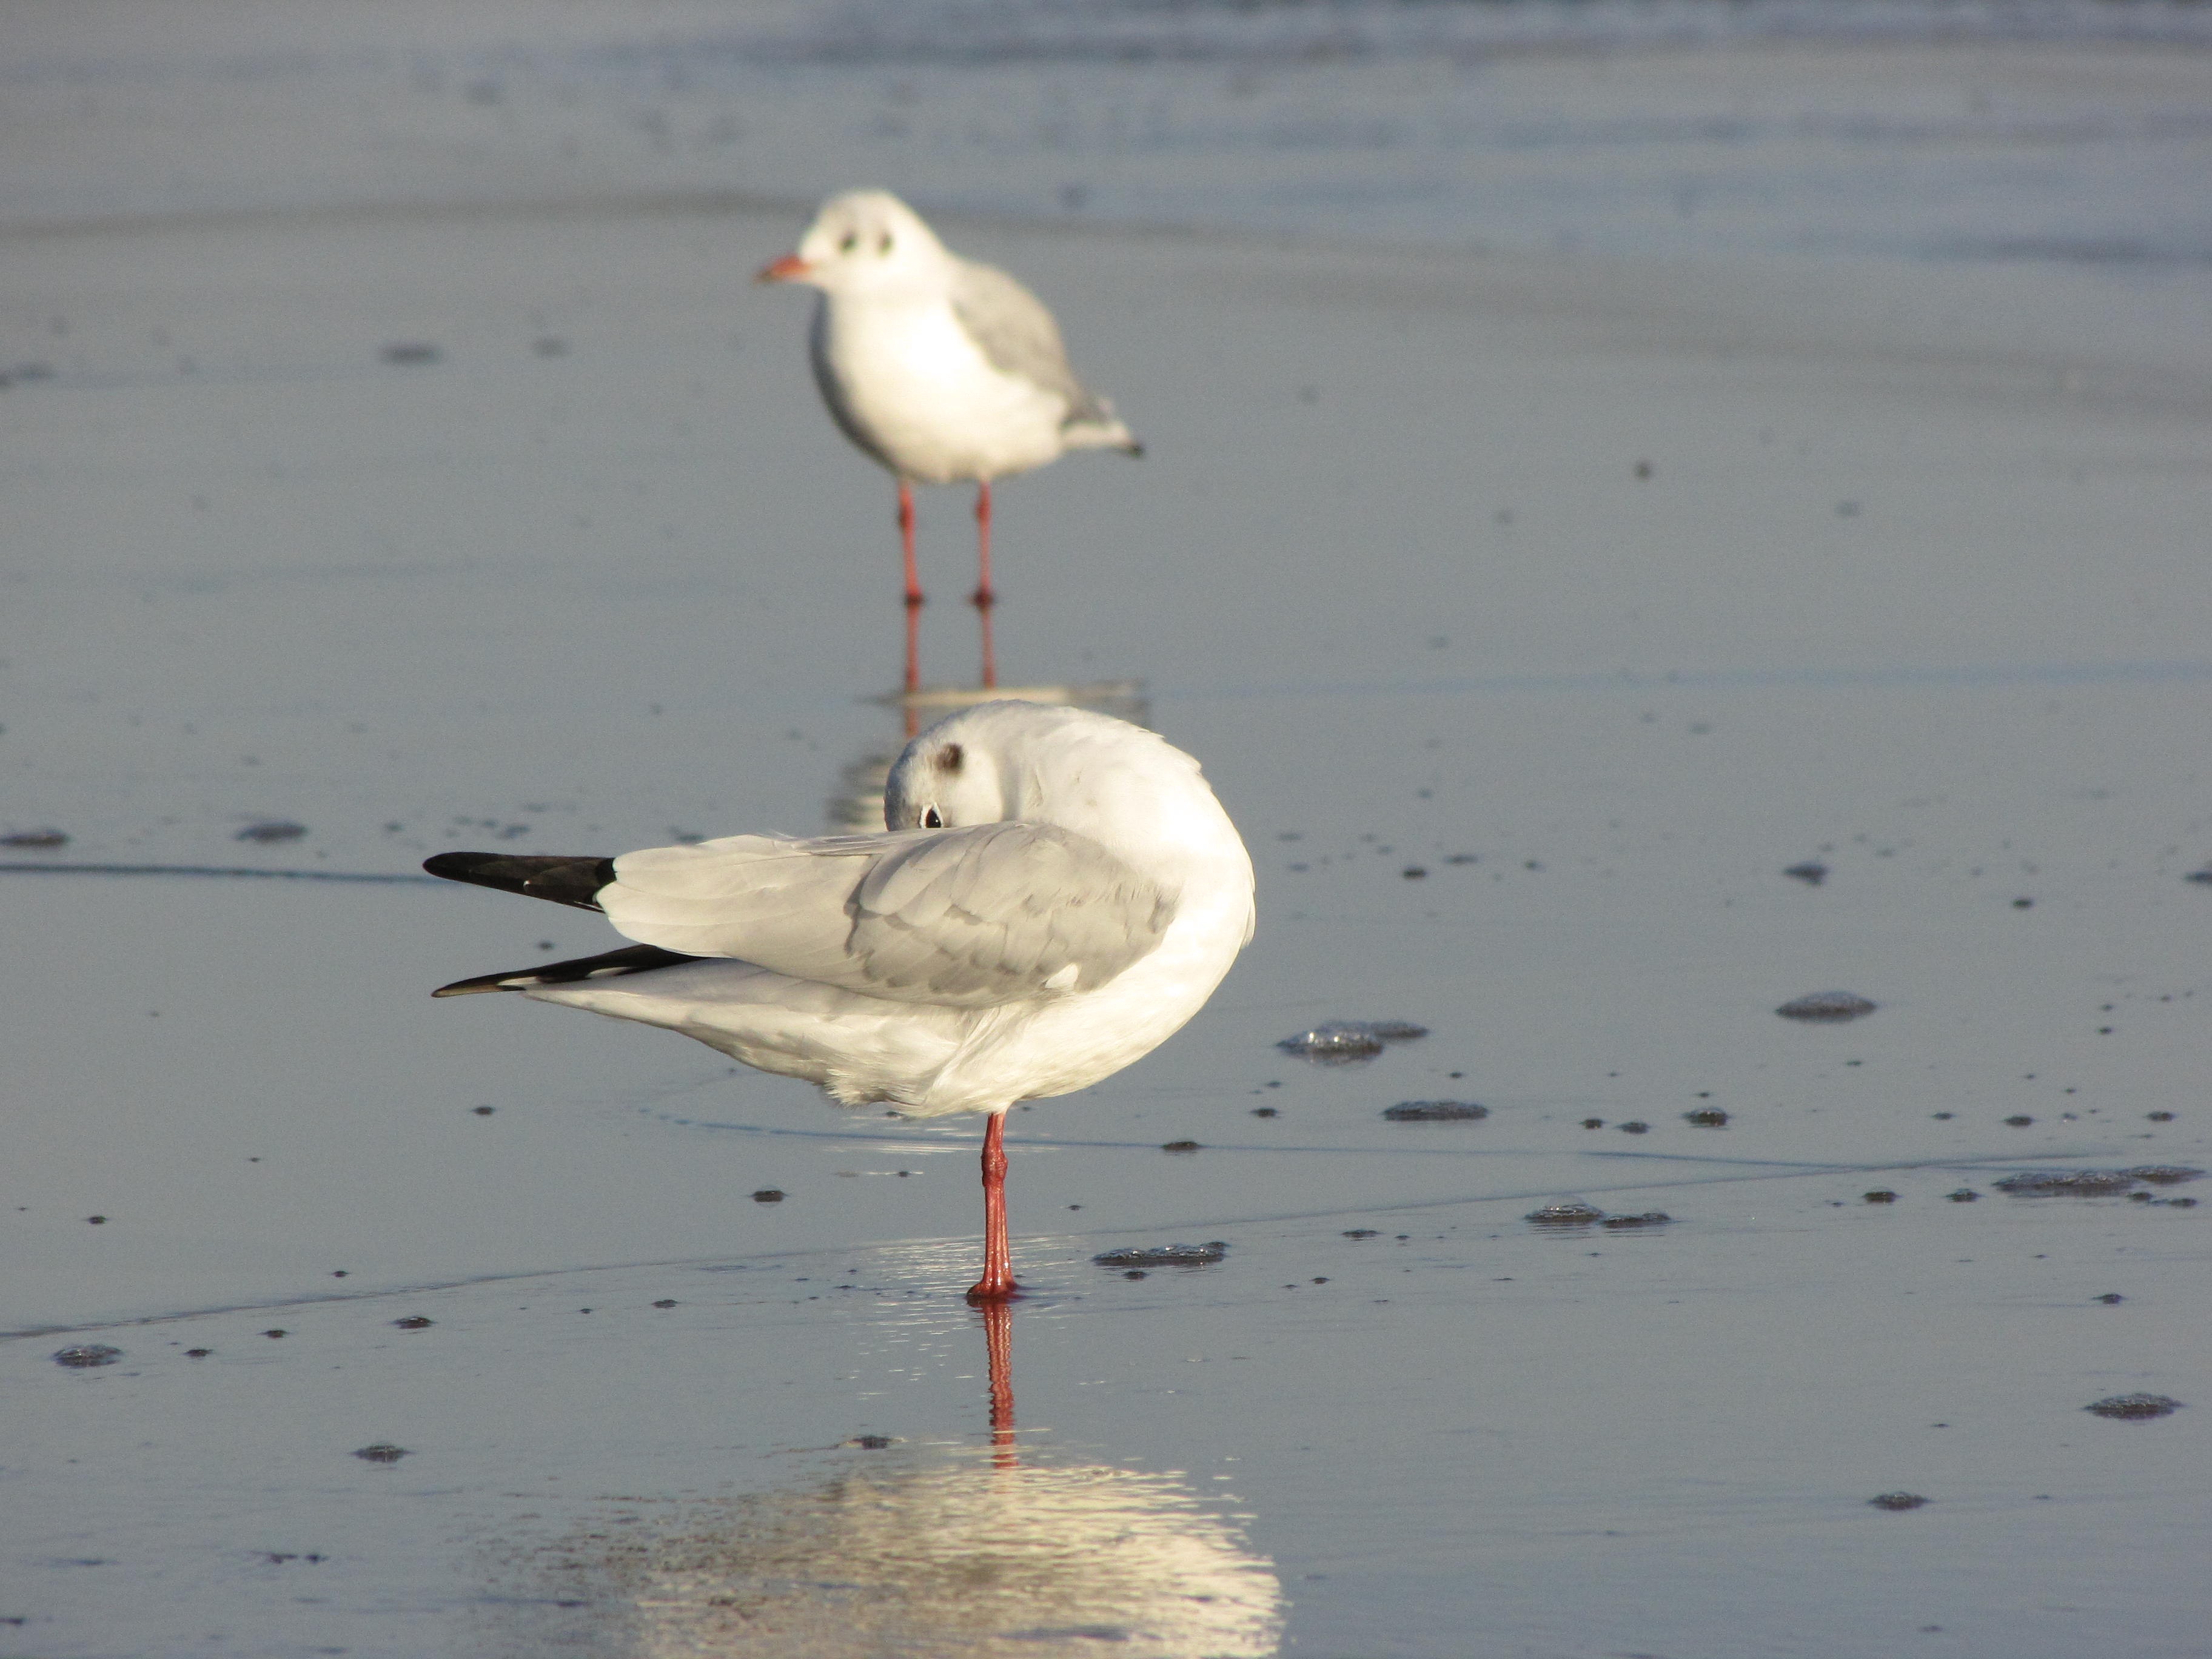
beach, coast, water, nature, bird, wing, light, morning, seabird, seagull, gull, beak, blue, feather, fauna, plumage, vertebrate, reflections, mood, water bird, stilt, shorebird, mirroring, charadriiformes, european herring gull